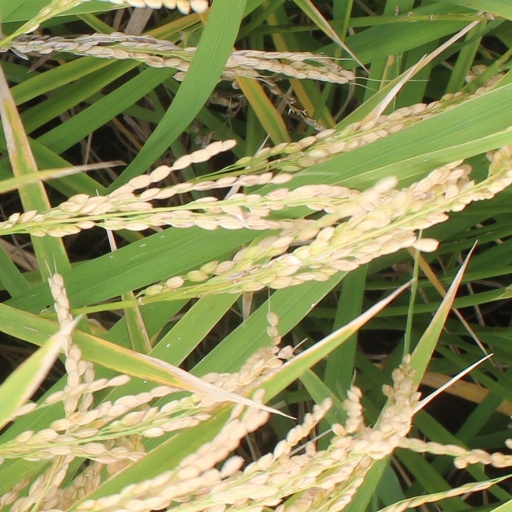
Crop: rice